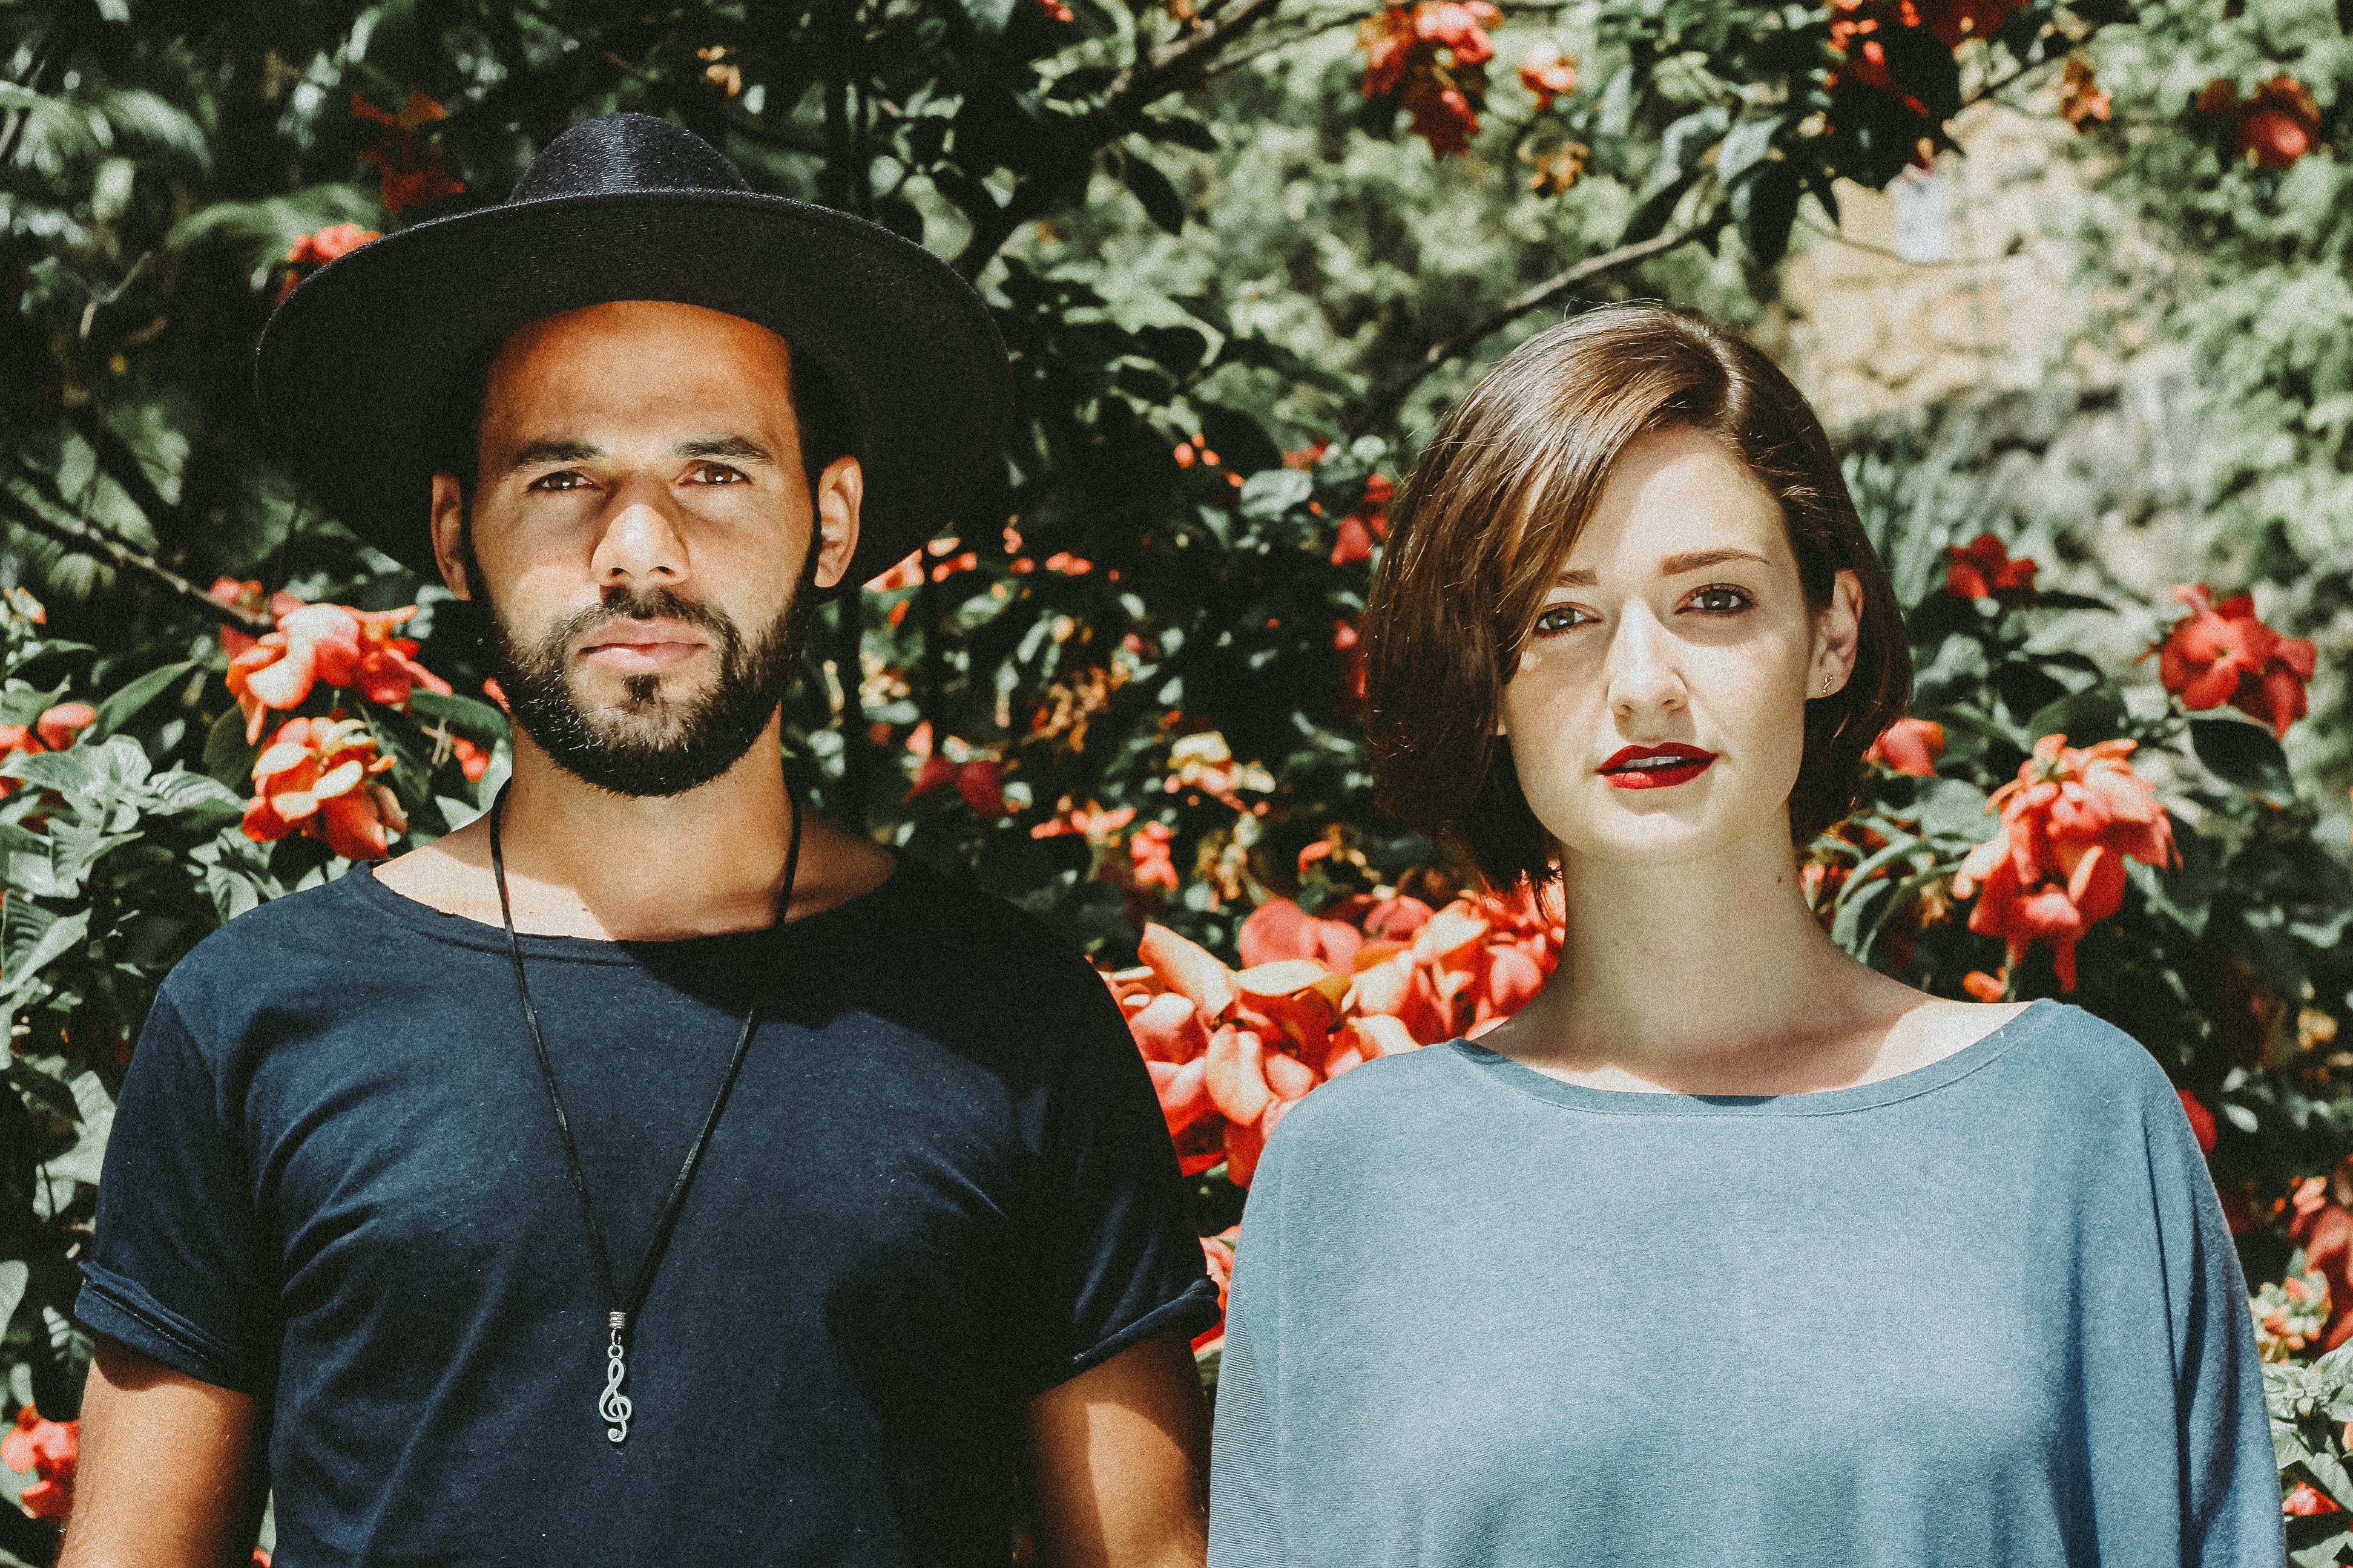
tree, plant, girl, flower, fun, tradition